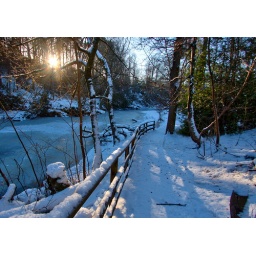
No sign of any running water in this river, which has frozen over due to the extreme cold.